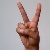
The image shows a hand gesture representing the letter 'V' in Indian Sign Language.